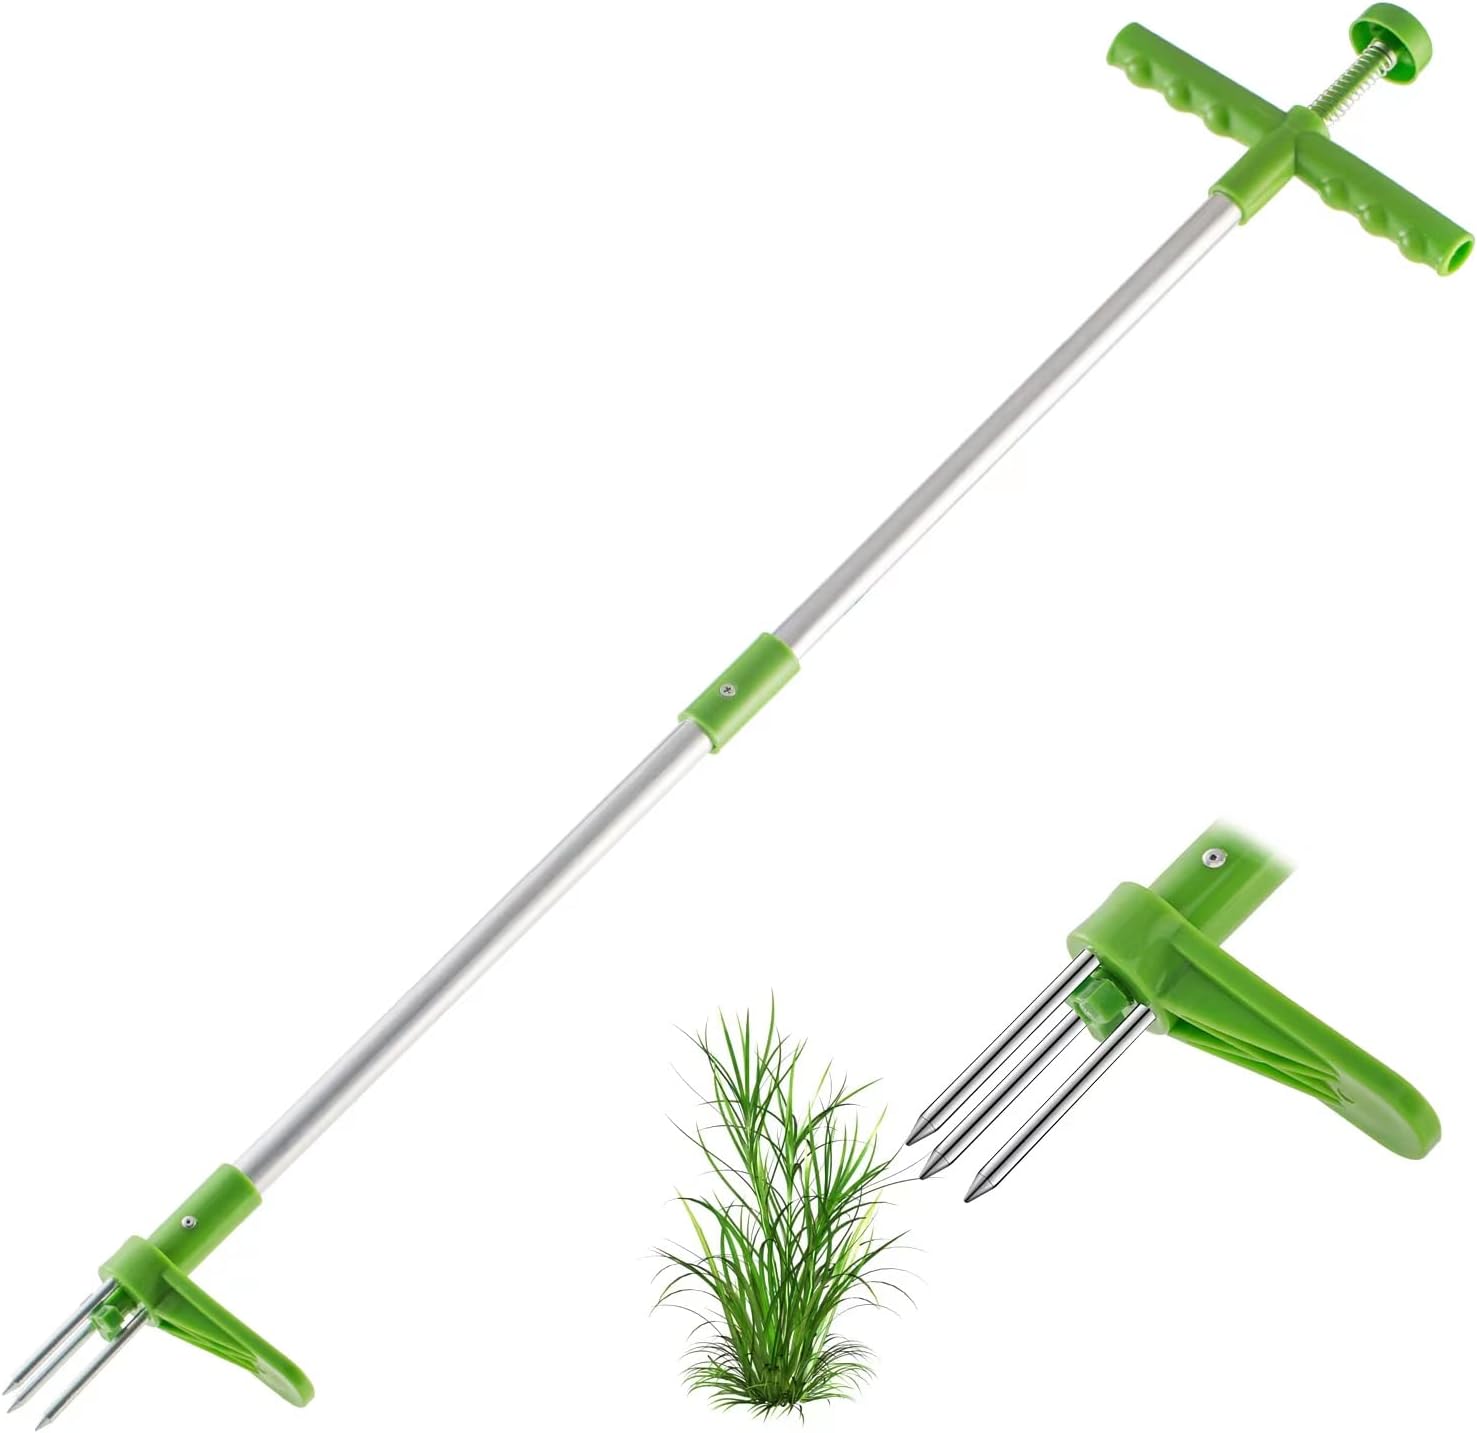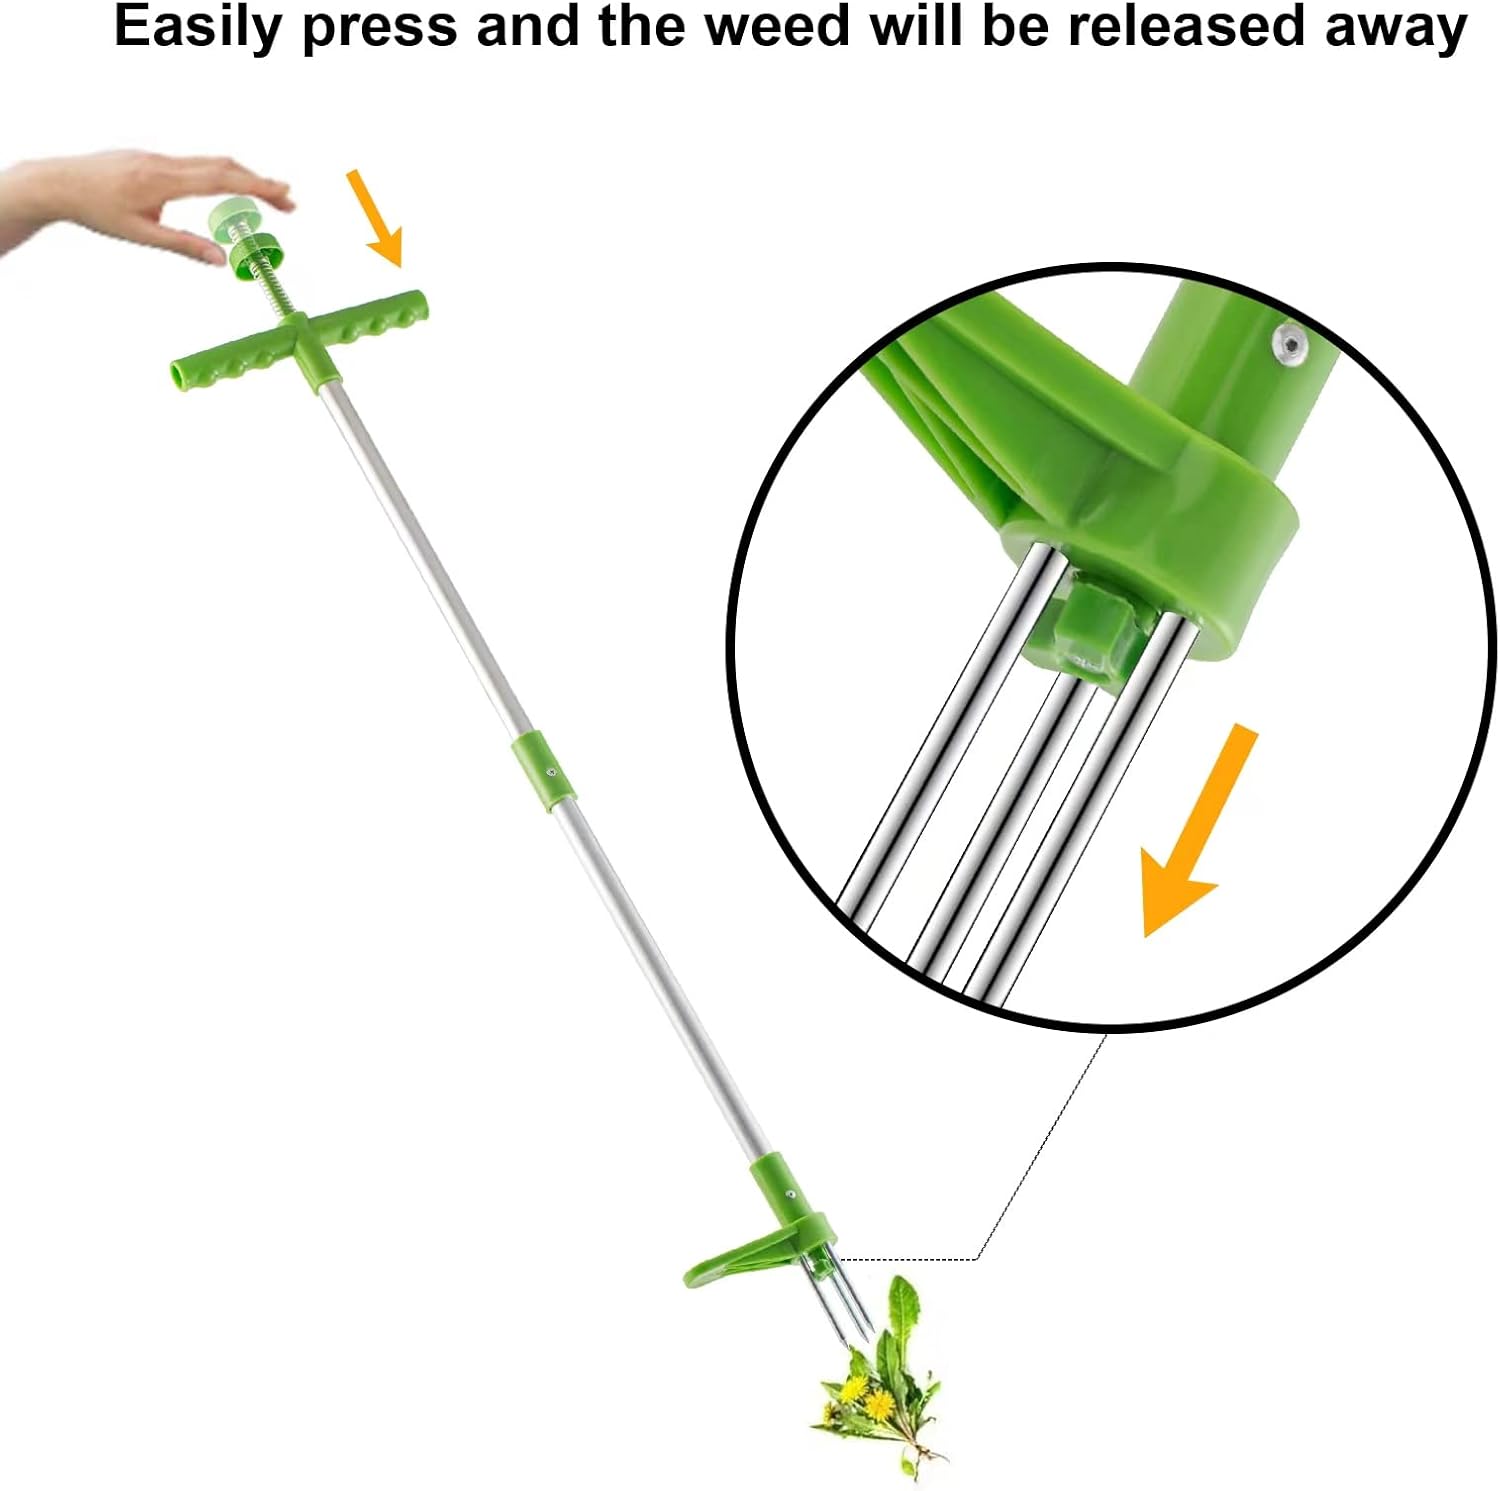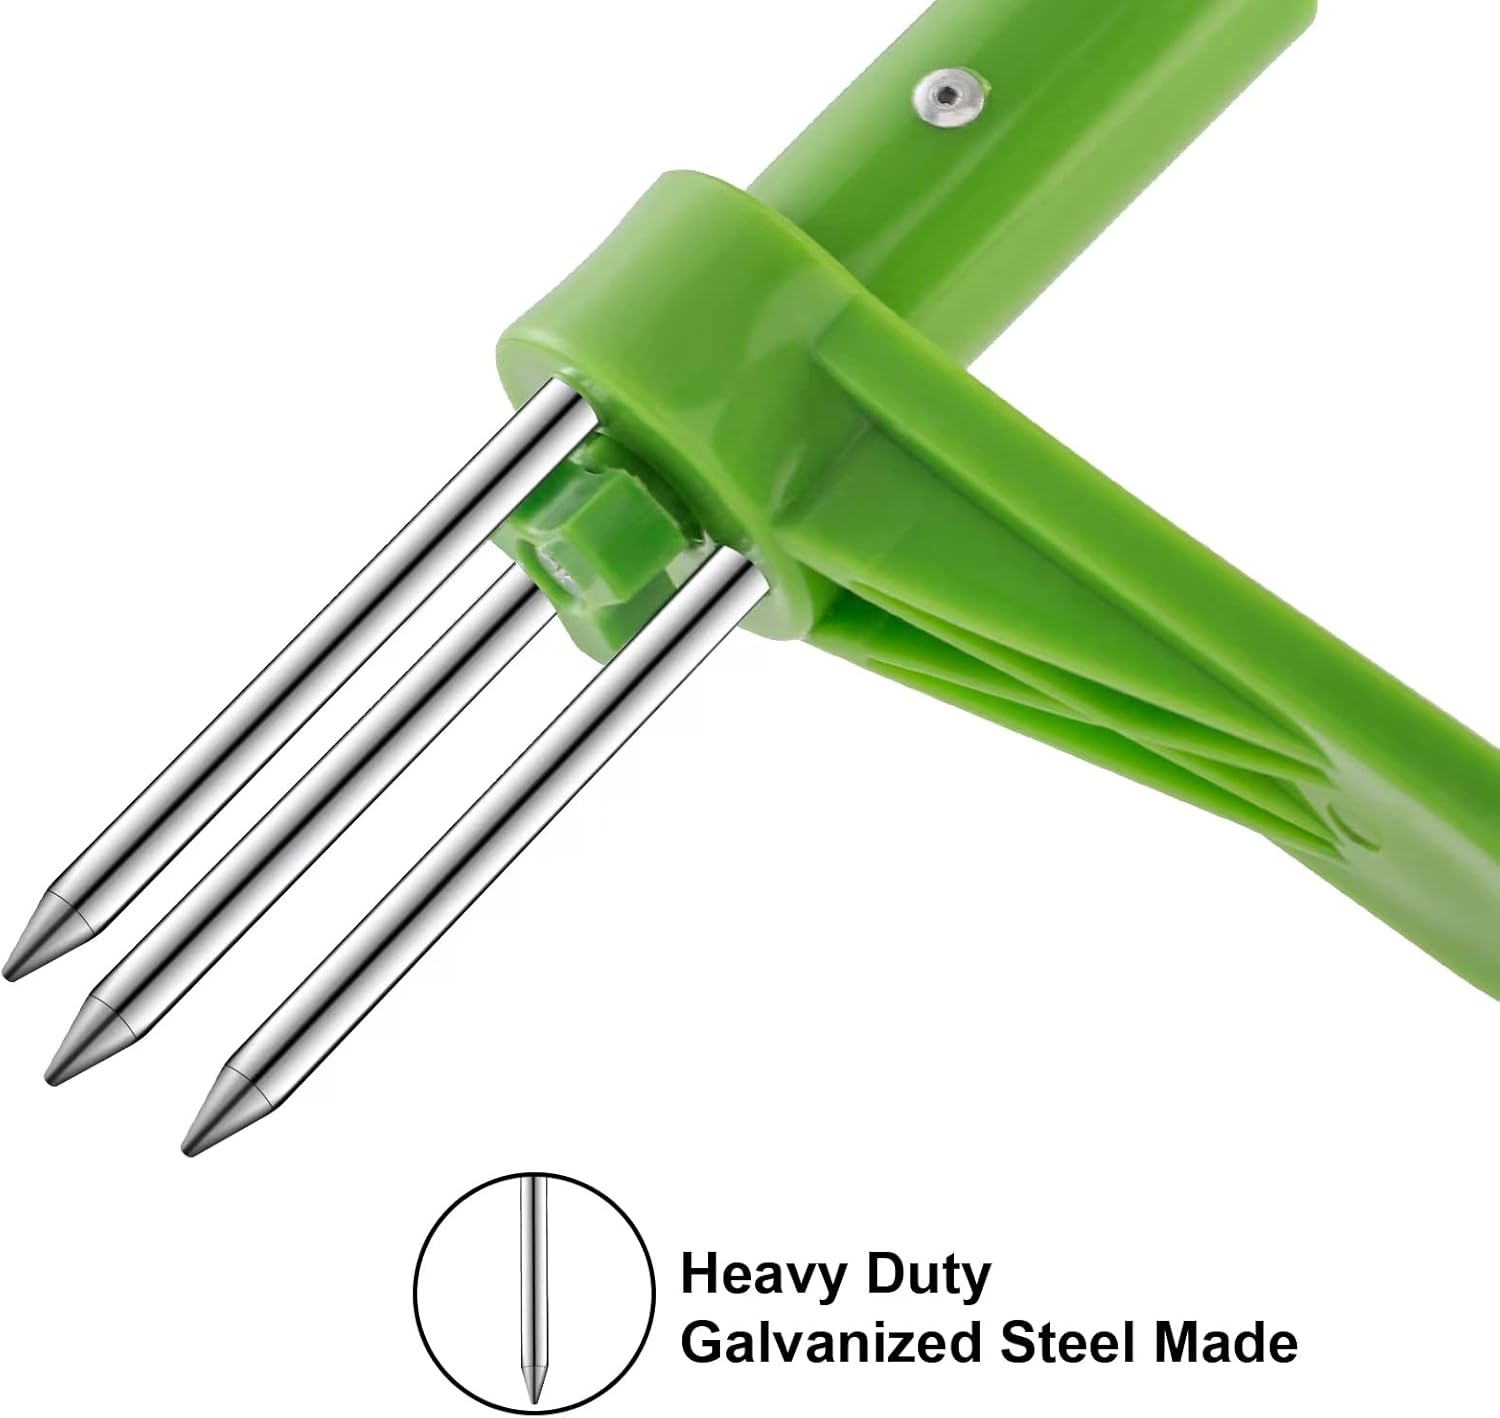
AMESEDAK Weed Puller Tool, Stand Up Weeder Manual Weeding Tool with Long Handle, Stand up Heavy Duty Garden Weeding Tool, 39" Long Handle Weed Remover Tool with 3 Stainless Steel Claws for Garden
Category: Amazon Home
AMESEDAK Weed Puller Tool, Stand Up Weeder Manual Weeding Tool with Long Handle, Stand up Heavy Duty Garden Weeding Tool, 39" Long Handle Weed Remover Tool with 3 Stainless Steel Claws for Garden Why Choose Our Weed Puller? - Remove weeds in a healthy and effective way without the use of any chemicals - Made of quality aluminum alloy and plastic material, anti-rust, sturdy and durable; - The 39” tall handle lets you remove the weeds, no more bending over to pull up weeds by roots; - Suitable for remove thistles, dandelions, crabgrass, chickweed and more; How To Use? First, place the sharp claw on the weed to be removed. Second, push weeder into the ground firmly using the force of your foot. Third, twist and pull upward to remove the entire weed, including the roots. Specification: Material: Aluminum Alloy + Plastic Color: Silver + Green Product Size: About 39 x 8.8in Note: 1. Please allow 1-3cm (0.4-1.18") difference due to manual measurement. 2. Due to the different monitor and light effect,the actual color maybe a slight different from the picture color. Package Includes: 1 x Weed Remover(easy to assembly)
Features: 【High Quality Material】 Our weed puller is made of premium material, the long handle is aluminum alloy, the 3 claws are galvanized iron, and the other parts are high quality plastic. Strong and durable, anti-abrasion, anti-scratch, no rust, not easy to break (note: weed puller tool is suitable for common kinds of soil, for hard soil need to be used carefully to avoid breaking). | 【Ergonomic Design】The 39-inch long-handled Root Removal Tool fits most people's height, eliminating knee soreness from bending and back pain from stooping. Weed puller tool is also lightweight, making it suitable not only for young people but also for grandparents and other middle-aged and elderly people, ensuring enjoyable gardening with this weeding tool. | 【Efficient & Easy To Use】To weed with this stand up weeder, simply keep your body upright, push prongs into the root system of a weed with your foot and rotate the handle 180 degrees to remove the weed, roots and all debris! Then, just push on the thumb release to eject the weed plug from the pointed tines. This is very useful for composting and eliminates cleanup. This garden tool is efficient and best of all cost-effective. | 【Widely Used】Our weeder tool has scientific and reasonable weeding design, easy prying and perfect for removing dandelions, thistles, flowers and other types of weed. A great tool for your garden, backyard and front yard landscaping. | 【Satisfied Customer Service】This weed remover tool is an ideal gift for family and friends who love to organize and create their garden. We focus on product quality and the importance of our customer's shopping experience. If there is any issue about the weeding tool, please do not worry and free to contact with us, our service team will give you a satisfying solution.